Les Pantins dansent

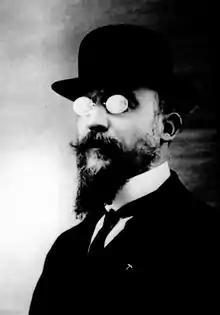
Erik Satie

Les Pantins dansent "(The Puppets are Dancing)" is a ""poème dansé"" for small orchestra or piano composed in 1913 by Erik Satie. It was commissioned for an experimental theatrical event starring Futurist author and dancer Valentine de Saint-Point. Maurice Droeghmans conducted the premiere at the Salle Léon-Poirier (now the Théâtre de la Comédie des Champs-Elysées) in Paris on December 20, 1913.